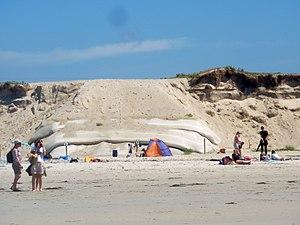
Tréguennec (Finistère, France)
Tréguennec [tʁegɛnɛk] est une commune riveraine de la baie d'Audierne, dans le département du Finistère en région Bretagne, en France. Ses habitants sont appelés les Tréguennécois.